Jeffrey R. MacDonald

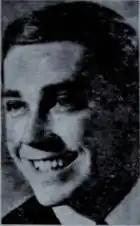
Jeffrey MacDonald, pictured in the 1960s.

With the consent of Colette's family, the two married on September 14 in New York City. One hundred people attended the service, with the reception held at the Fifth Avenue Hotel. The couple then honeymooned at Cape Cod. Their first daughter, Kimberley Kathryn, was born on April 18, 1964.